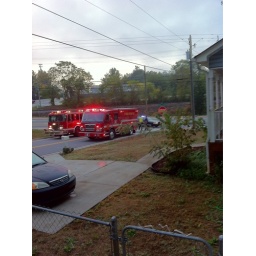
Bad scene this AM: at least one cyclist hit by a car in front of our house